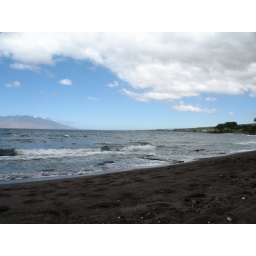
Black sand beach, this was the next beach over from Big Beach. Amazing the difference in the color of the sand.